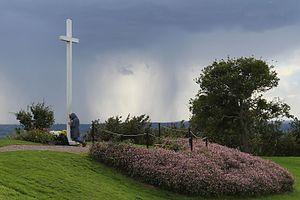
Haute butte de Dozulé
Madeleine Aumont, née le 27 octobre 1924 à Putot-en-Auge et morte le 27 janvier 2016 à Lisieux, est une catholique française, célèbre pour avoir témoigné de quarante-neuf apparitions christiques du 28 mars 1972 au 6 août 1982.
Une apparition mariale, appelée aussi mariophanie, est un supposé phénomène surnaturel se rapportant spécifiquement à une vision de la Vierge Marie, mère de Jésus. La tradition populaire rapporte de nombreuses apparitions mariales et l'Église catholique n'en a reconnu qu'une vingtaine. L'Église copte orthodoxe a également reconnu quelques apparitions au cours du XXᵉ siècle. L'événement prend généralement le nom de la ville où il se produit. Curieusement, le pays où la dévotion à Marie, mère de Dieu, est la plus intense et la plus fervente, la Russie, n'a été gratifié d'aucune apparition mariale. Ce qui fit dire que si les apparitions sont à l'ouest, la dévotion est à l'est.